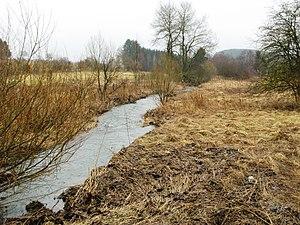
La Woltz est une rivière luxembourgeoise. Elle constitue la partie supérieure de la Clerve. C'est au passage de Clervaux qu'elle change de nom.